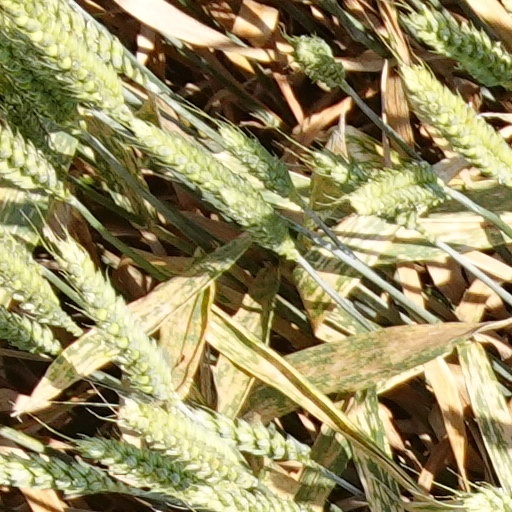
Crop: wheat